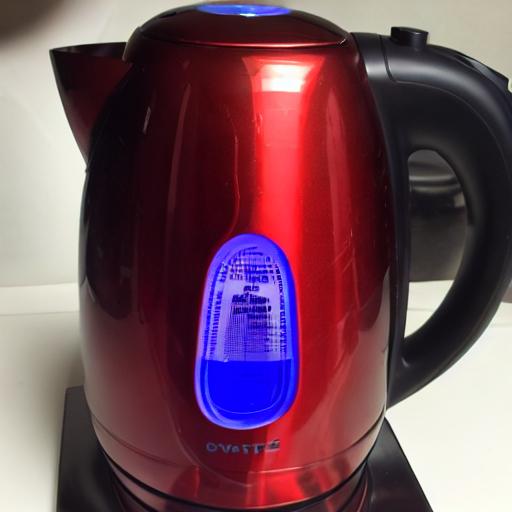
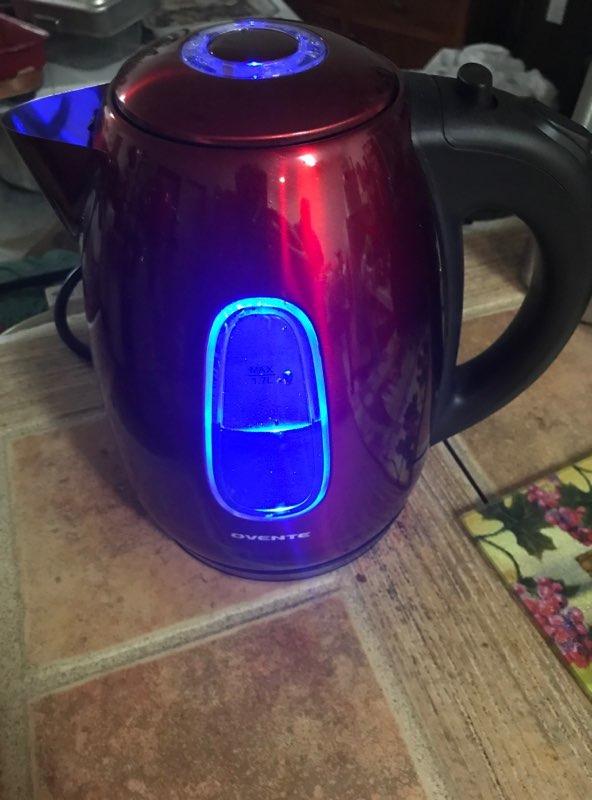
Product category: items_kettle
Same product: no